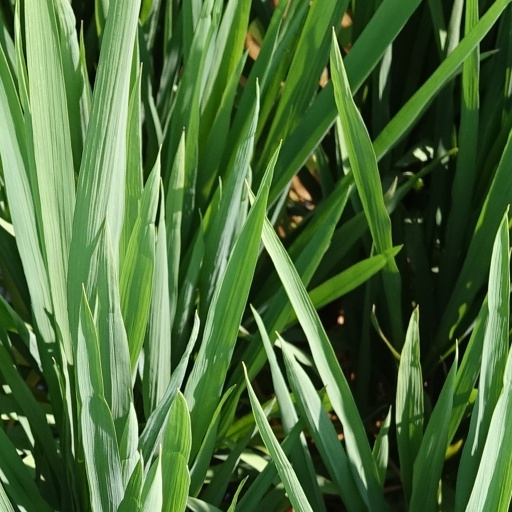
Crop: rice